Mark Ridley's Comedy Castle

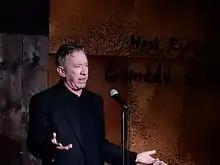
Tim Allen during a surprise set at Mark Ridley's Comedy Castle.

Mark Ridley’s Comedy Castle’s first headliner was Mike Binder, then trying to break out as a stand-up comedian. He was living in Los Angeles at the time and called Mark Ridley to ask if he could be the Comedy Castle’s first headliner. Bob Saget was an early headliner at the Comedy Castle, where he met future Full House co-star Dave Coulier, a Detroit grown comedian and regular headliner.